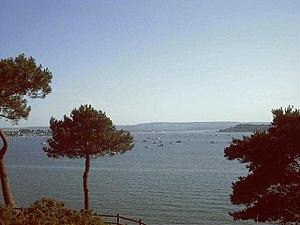
Cette liste de sites Ramsar en Angleterre comprend des zones humides considérées comme ayant une importance internationale au regard de la Convention de Ramsar. L'Angleterre compte actuellement 71 sites désignés « zones humides d'importance internationale ».